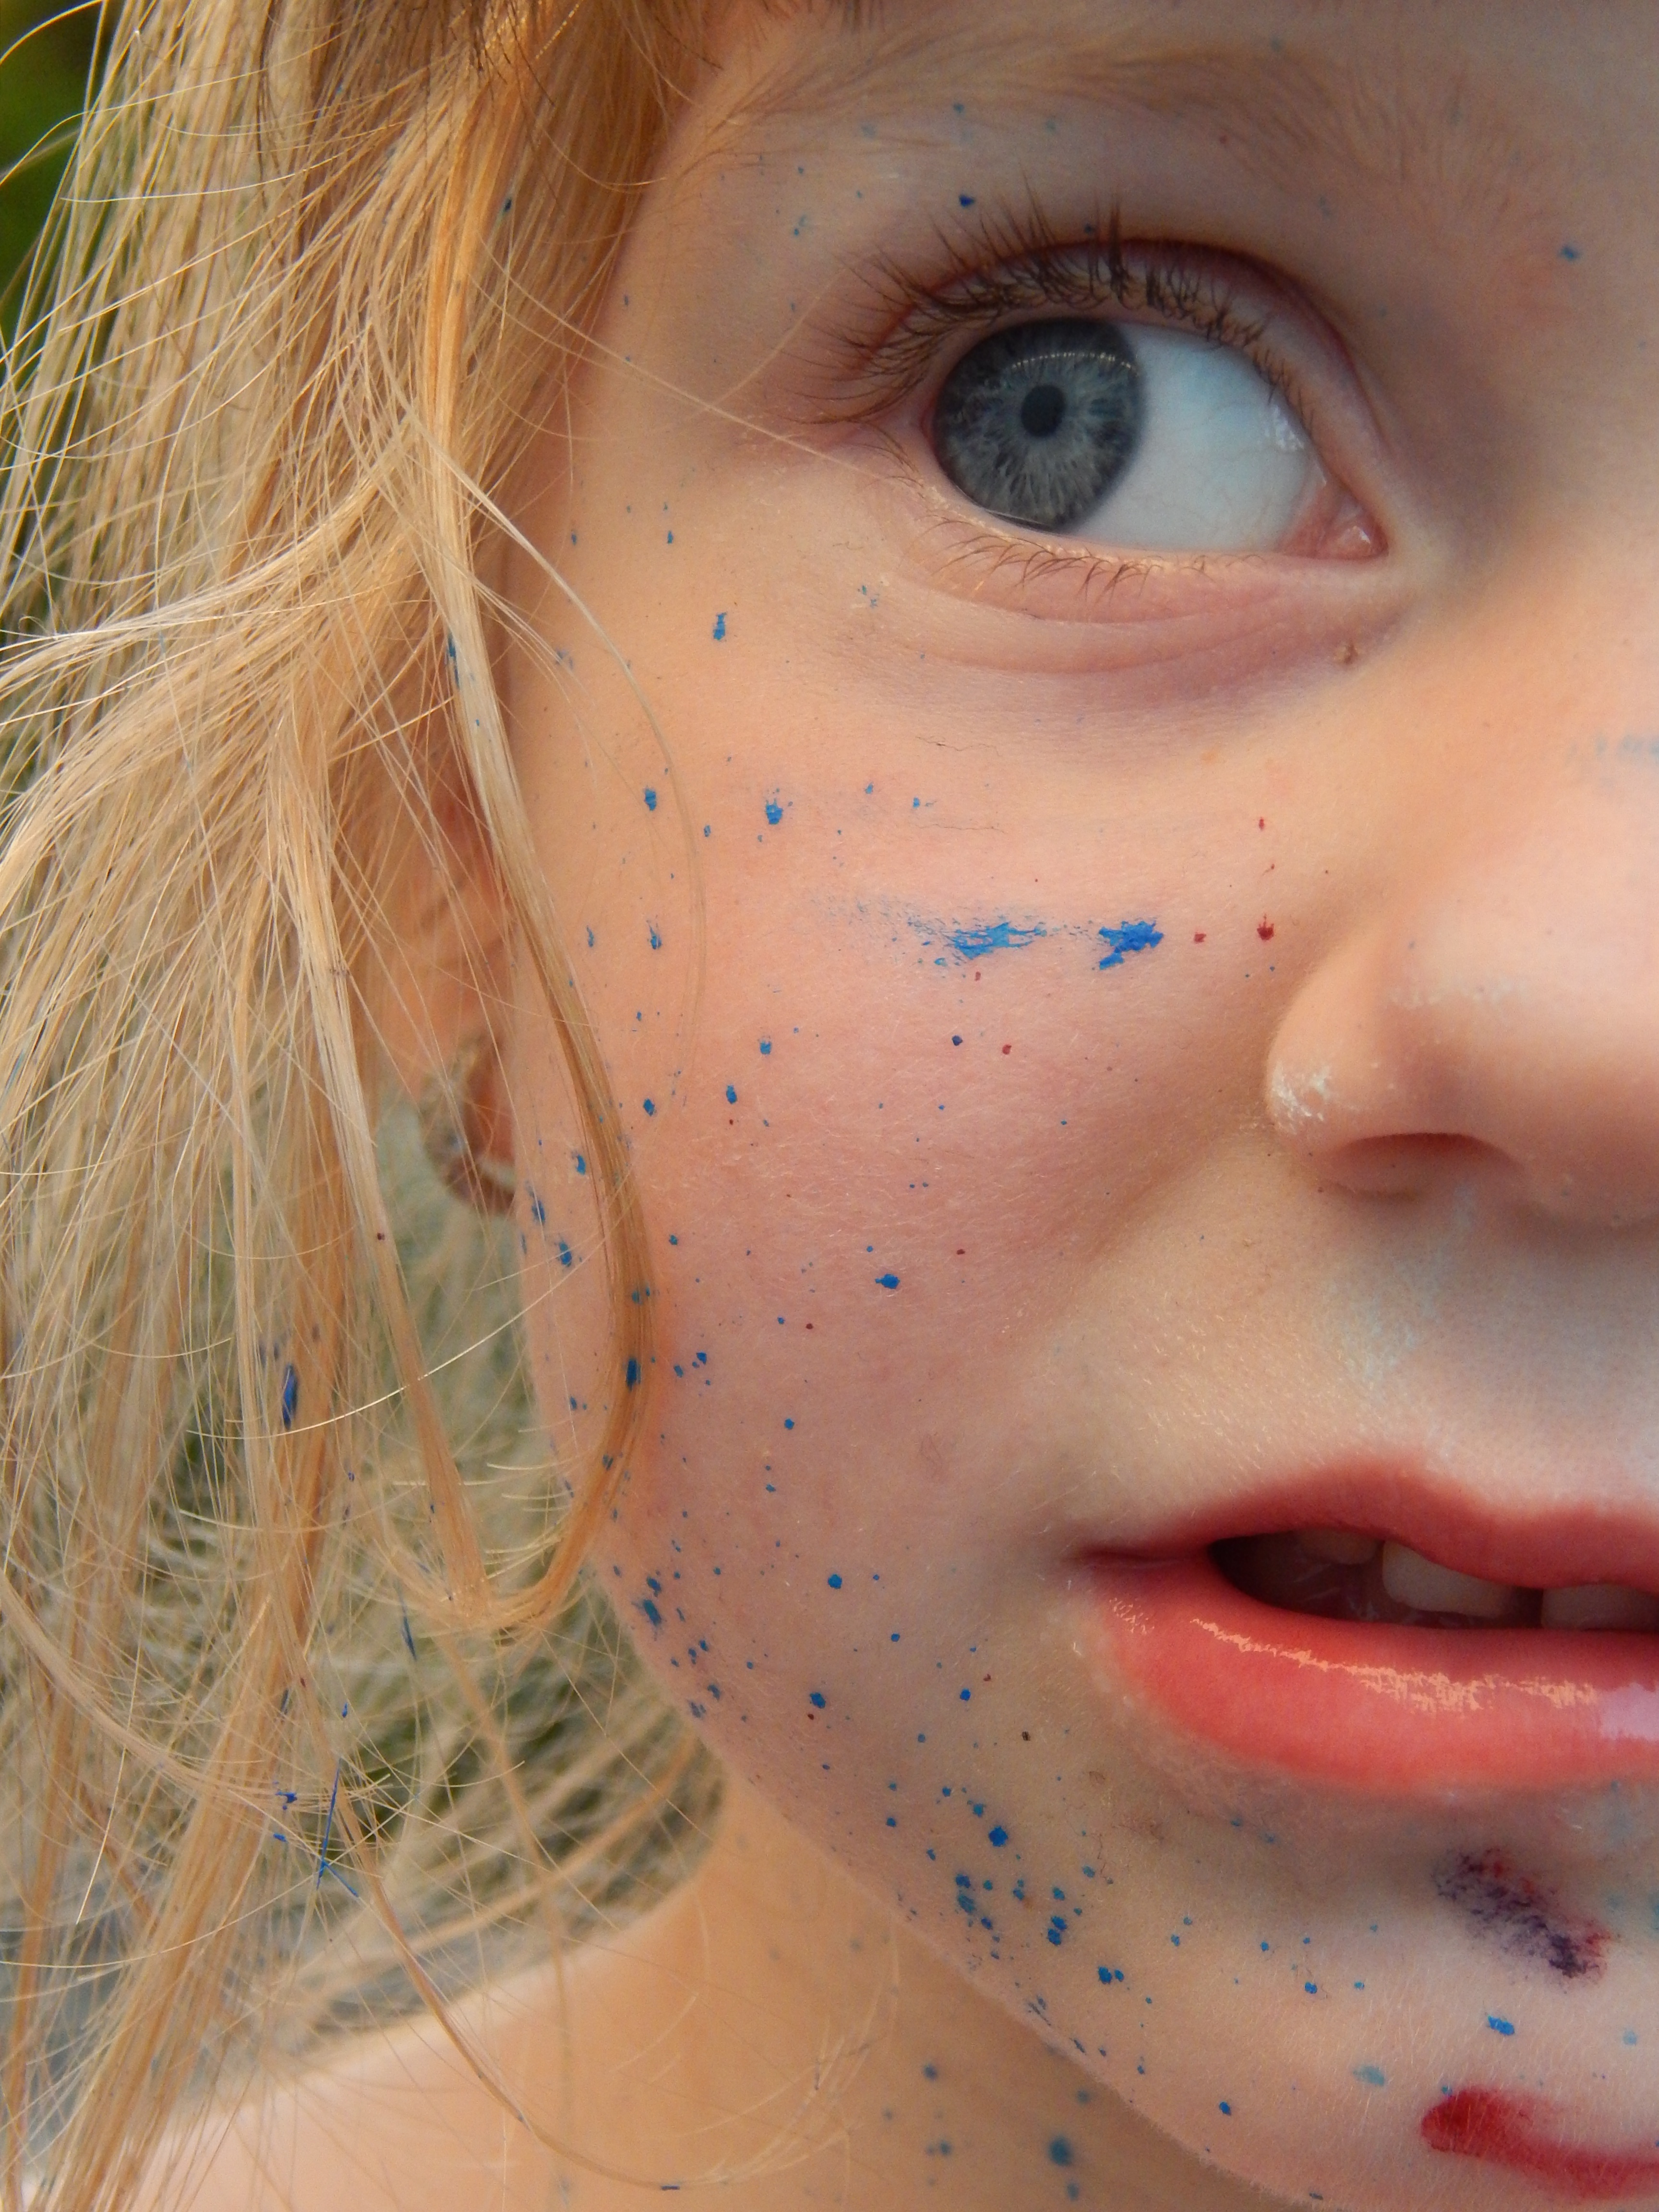
girl, woman, hair, photography, portrait, model, green, red, color, child, paint, blue, ear, lip, smile, mouth, eyelash, freckle, close up, human body, face, nose, colors, cheek, eye, head, skin, beauty, blond, organ, games, sense